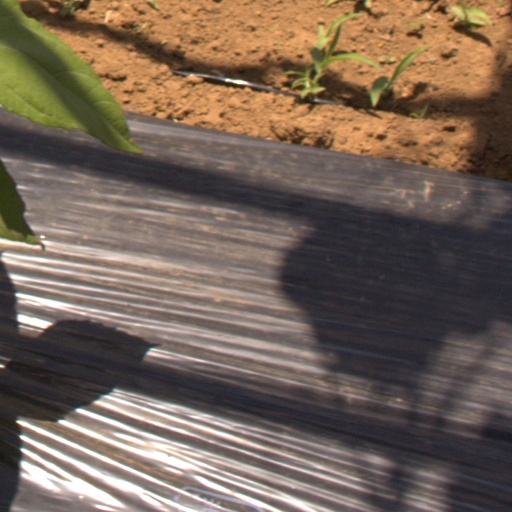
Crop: Jerusalem artichoke